Russ Verney

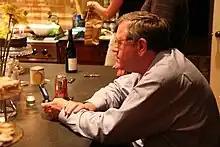
Verney working during a Barr campaign party

Hoping to decrease the influence of Ventura, Verney convinced Pat Buchanan to run for the party's presidential nomination in 2000. However, Verney soon became upset with Buchanan's socially conservative positions, explaining that he was attempting to change the party into an "ideologically pure right-wing party." Eventually, the Reform Party split after Verney led a walk-out that protested Pat Buchanan's nomination.